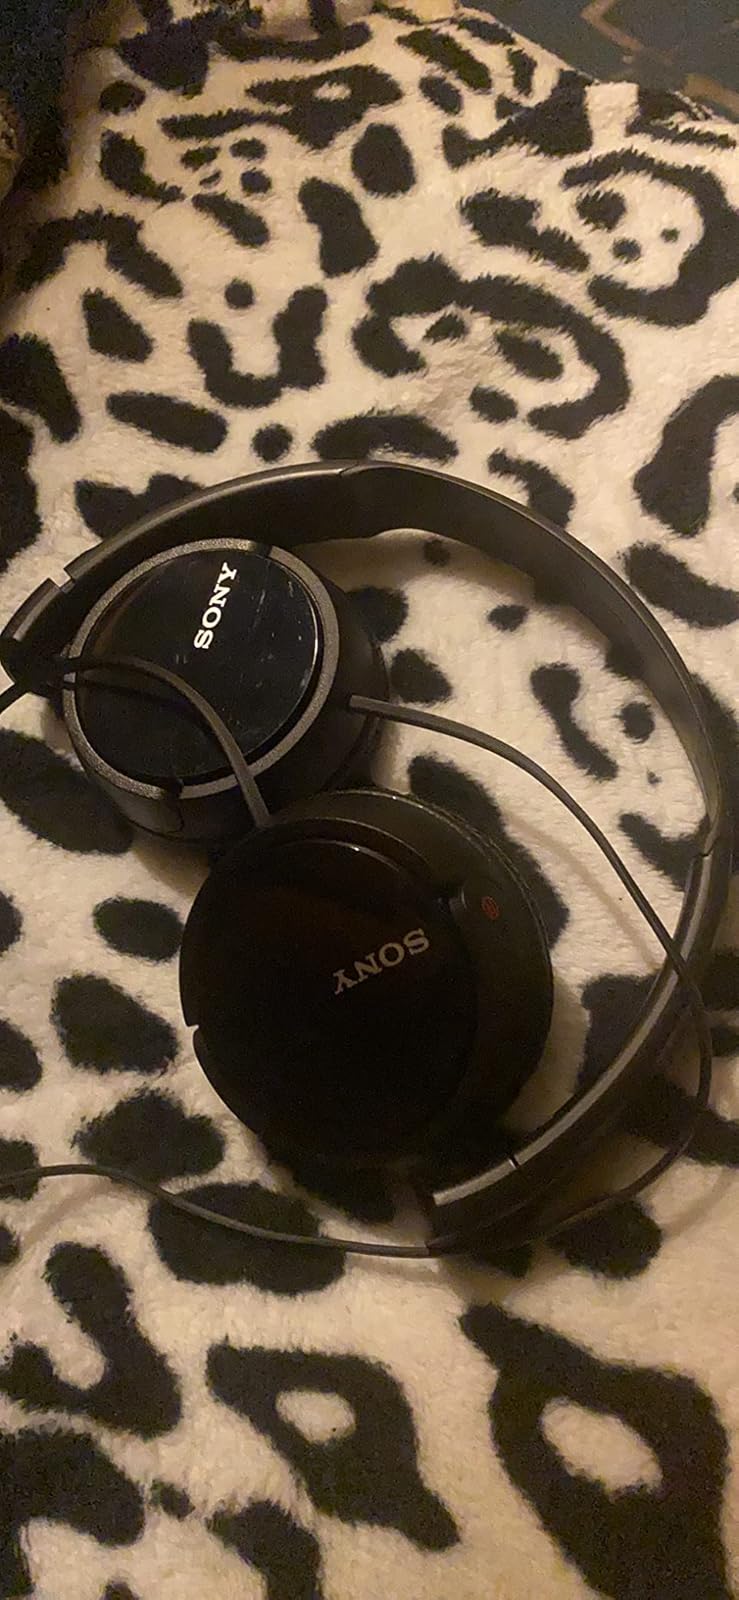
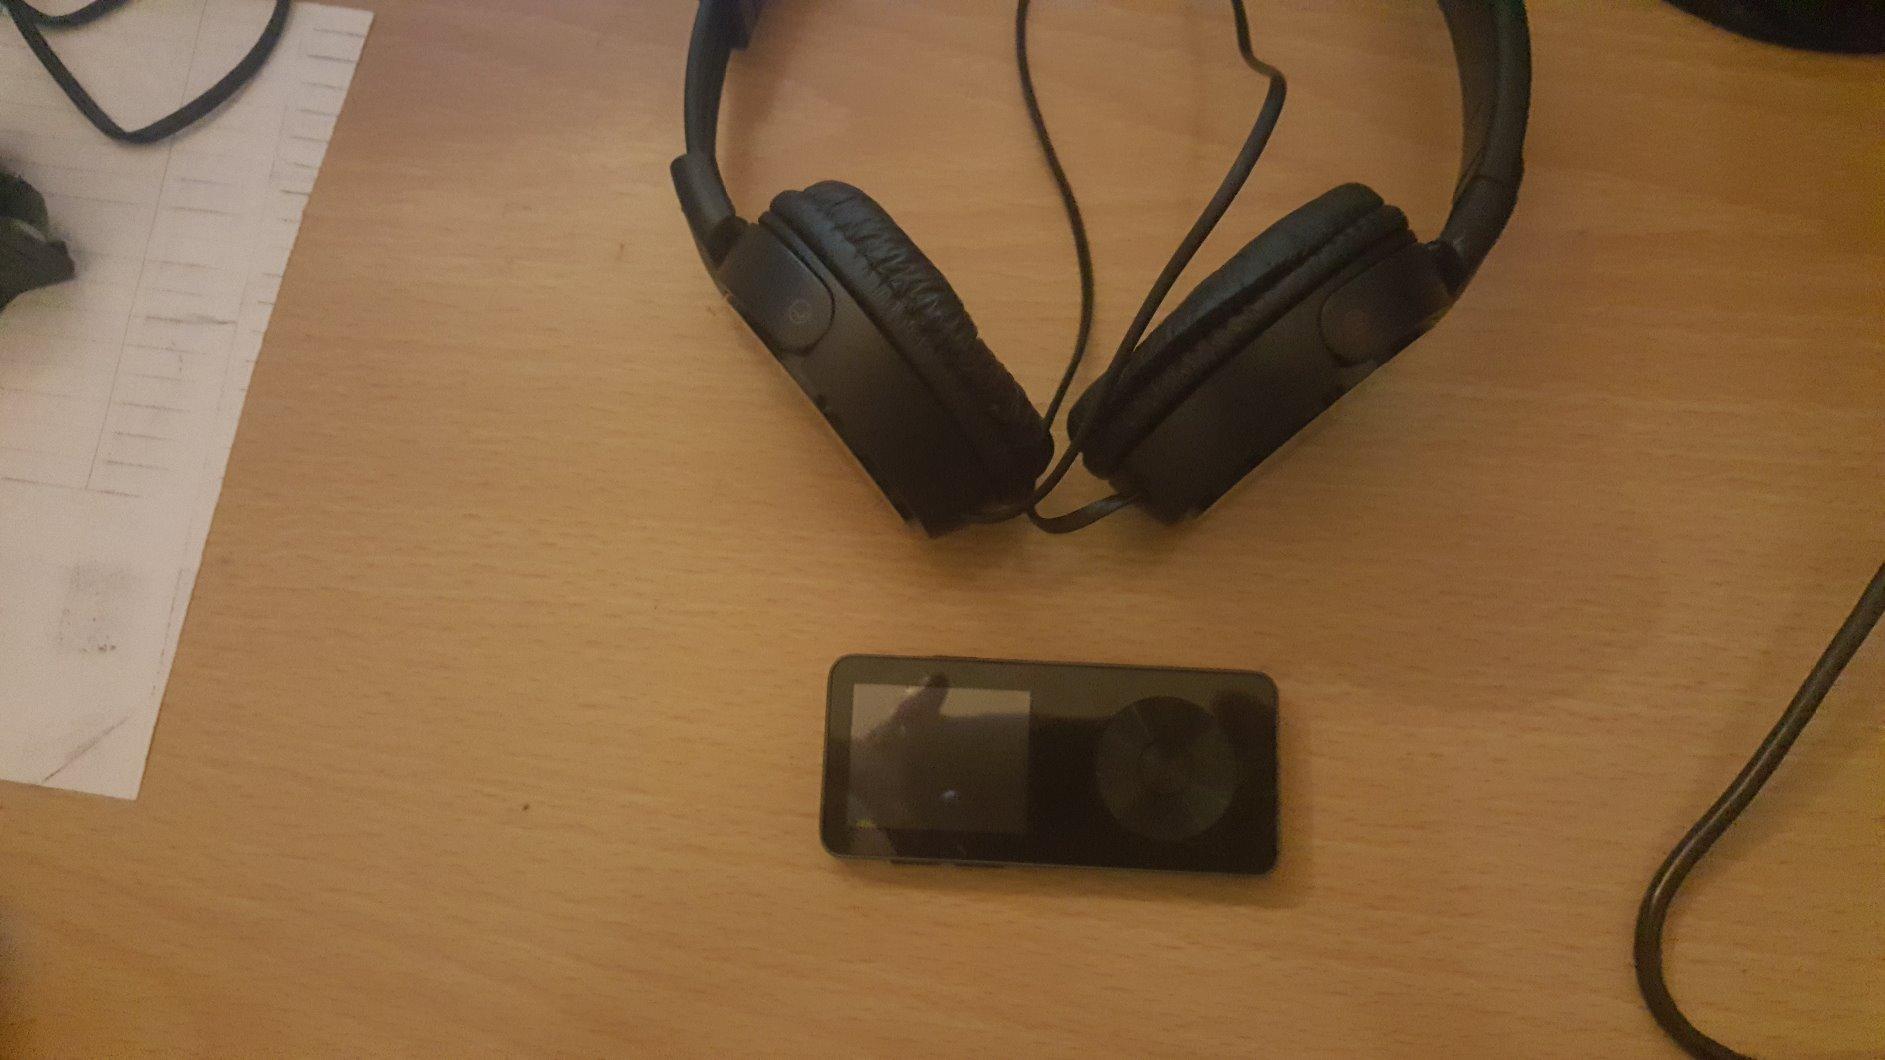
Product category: headphones
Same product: yes